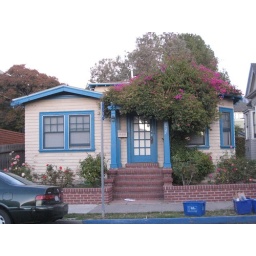
cute little house in Berkley